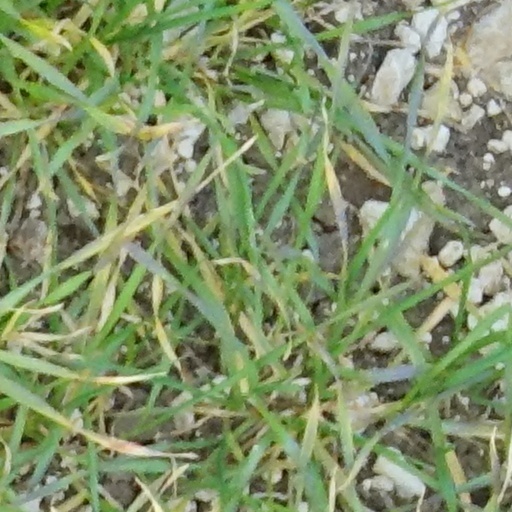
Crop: wheat